Abdul Masih (missionary)

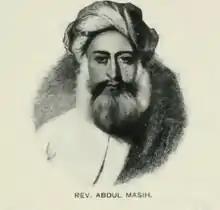
Rev. Abdul Masih

Abdul Masih was born under the name, Sheikh Salih, to a devout Muslim Family in the town of Delhi. Growing up, his father instructed him in both Persian and Arabic.